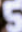
Number: 5